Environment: real
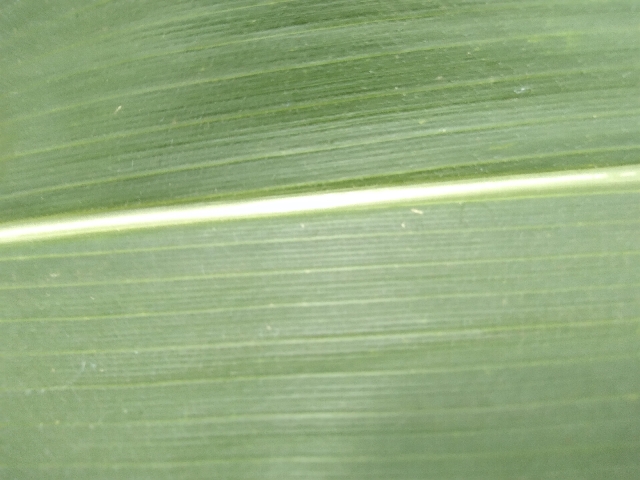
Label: healthy